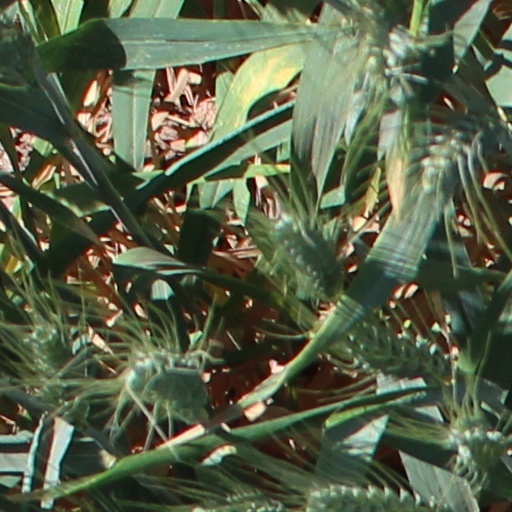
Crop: wheat